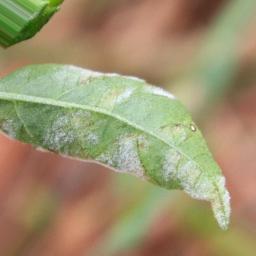
Label: powdery mildew